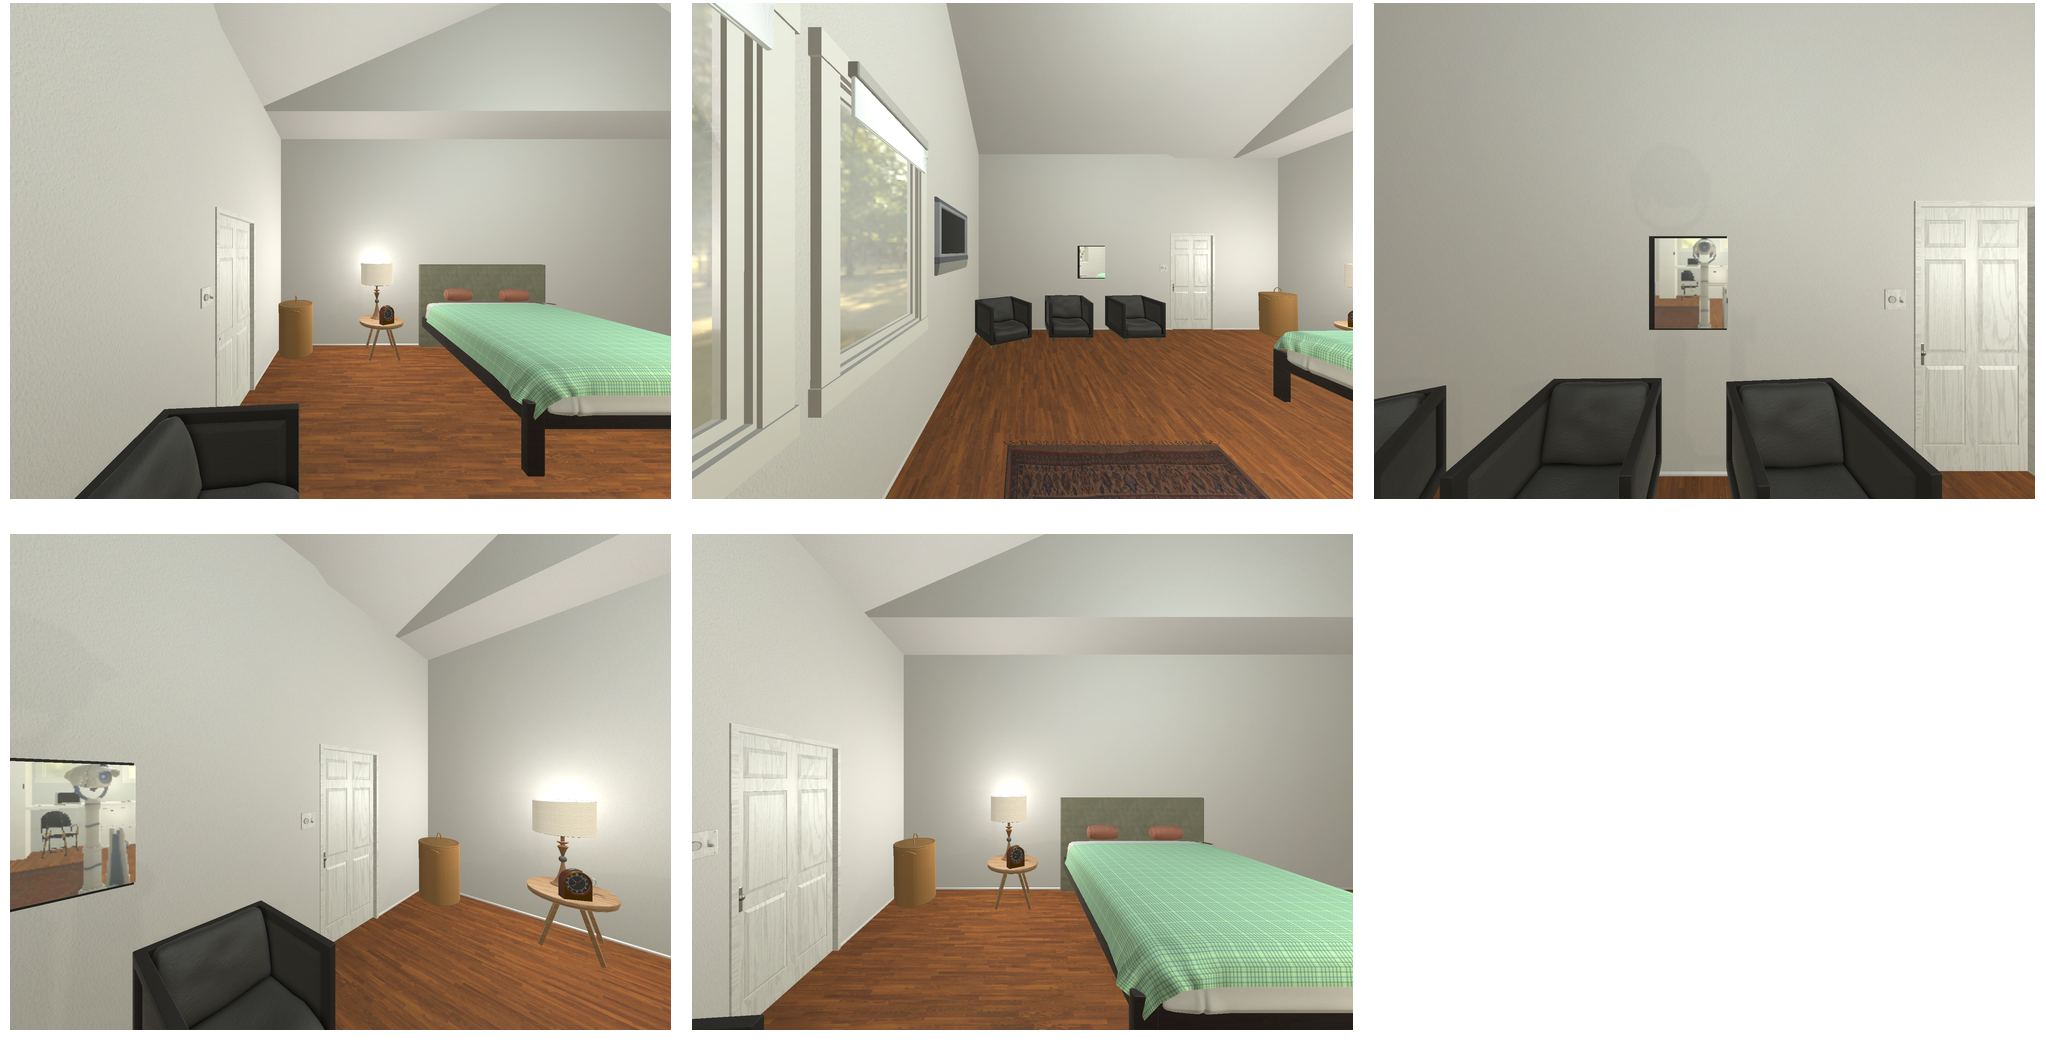Task instruction: Open the door.
Answer: {"task_instruction": "Open the door.", "nodes": ["handle", "door"], "edges": [{"functional_relationship": "openorclose", "object1": "handle", "object2": "door", "spatial_relations": ["in_front_of", "left_of", "lower_than"], "is_touching": true}], "action_type": "pull", "function_type": "open_close_control"}